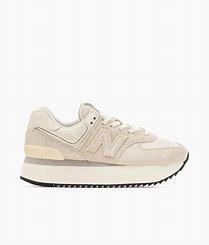
Brand: New
Model: Balance WL574